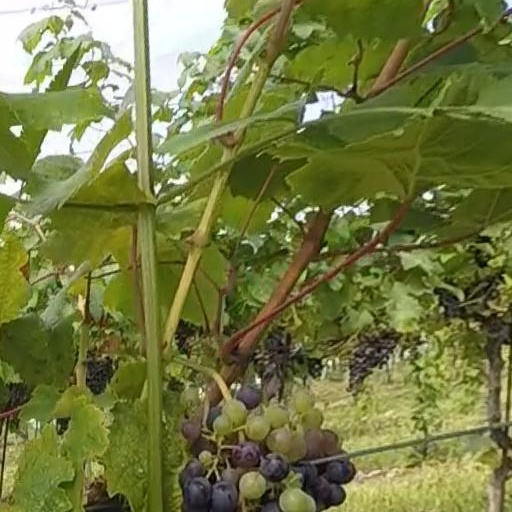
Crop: grape